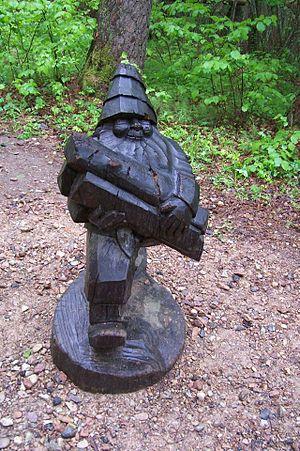
Le parc de Tērvete est situé dans le novads de Tērvete en Lettonie et est la propriété de l'Office National des Forêts letton.